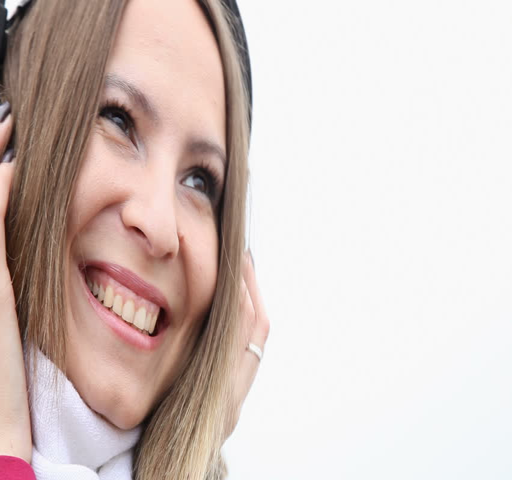
happy smiling girl young woman with headphones listening music and blowing a kiss outdoor .